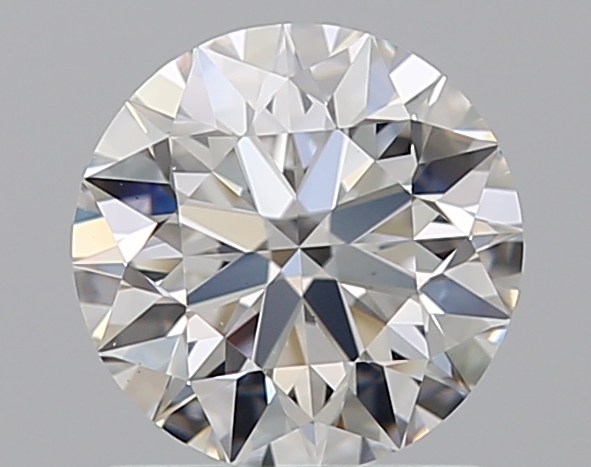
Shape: round
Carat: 1.02
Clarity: VS1
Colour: E
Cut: EX
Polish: EX
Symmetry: EX
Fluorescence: F
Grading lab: GIA
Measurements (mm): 6.39 x 6.43 x 4.03